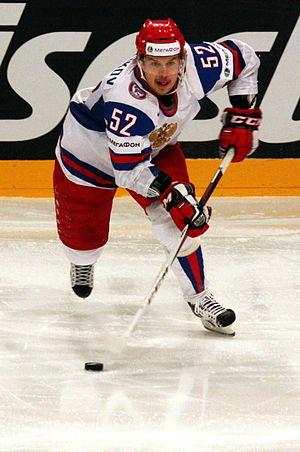
Sergueï Sergueïevitch Chirokov - en russe : Сергей Сергеевич Широков et en anglais : Sergei Shirokov est un joueur professionnel russe de hockey sur glace.